Flash lock

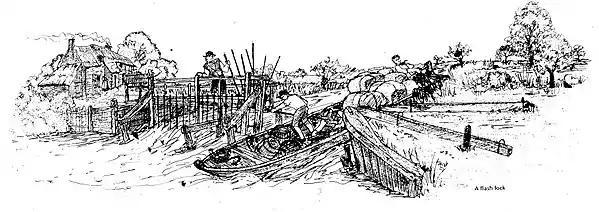
A drawing of a boat passing downstream through a flash lock

A flash lock is a type of lock for river or canal transport.